Dufay (crater)

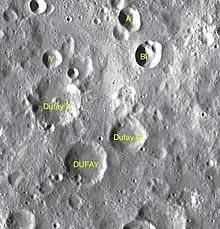
Map of satellite craters

By convention these features are identified on lunar maps by placing the letter on the side of the crater midpoint that is closest to Dufay.